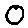
Label: 0